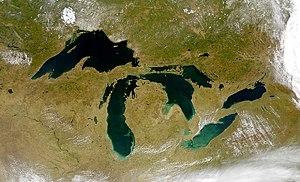
Les Grands Lacs d'Amérique du Nord forment un groupe de cinq vastes lacs situés sur ou près de la frontière entre le Canada et les États-Unis en Amérique du Nord. Ils constituent le groupe de lacs d'eau douce le plus étendu au monde avec une superficie de 244 100 km² et un volume de 23 000 km³. Associé au fleuve Saint-Laurent, émissaire du lac Ontario, le complexe constitue le plus important des systèmes d'eau douce de surface du monde avec approximativement 18 % des réserves mondiales.
La géographie du Canada est vaste et diversifiée. Occupant la plus grande partie de la portion nordique du continent nord-américain, le Canada occupe le deuxième rang mondial pour la superficie totale, après la Russie.
La géographie des États-Unis consiste en l'étude du territoire des États-Unis, pays d'Amérique du Nord s'étendant de l'océan Pacifique à l'ouest à l'océan Atlantique à l'est sur une superficie de 9 600 000 km², ce qui en fait le quatrième pays le plus vaste sur Terre. Il est bordé au nord par le Canada et au sud par le Mexique.